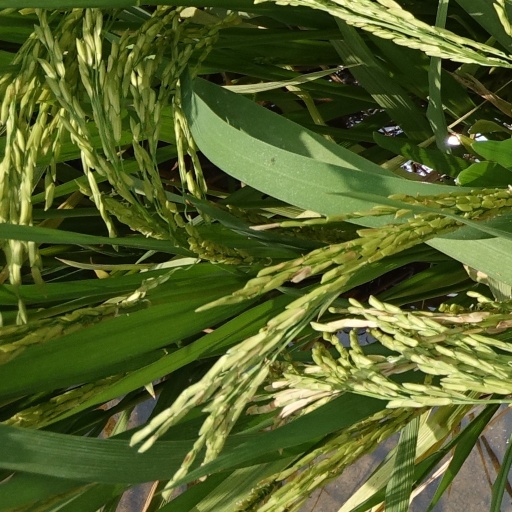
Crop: rice